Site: brandenburg
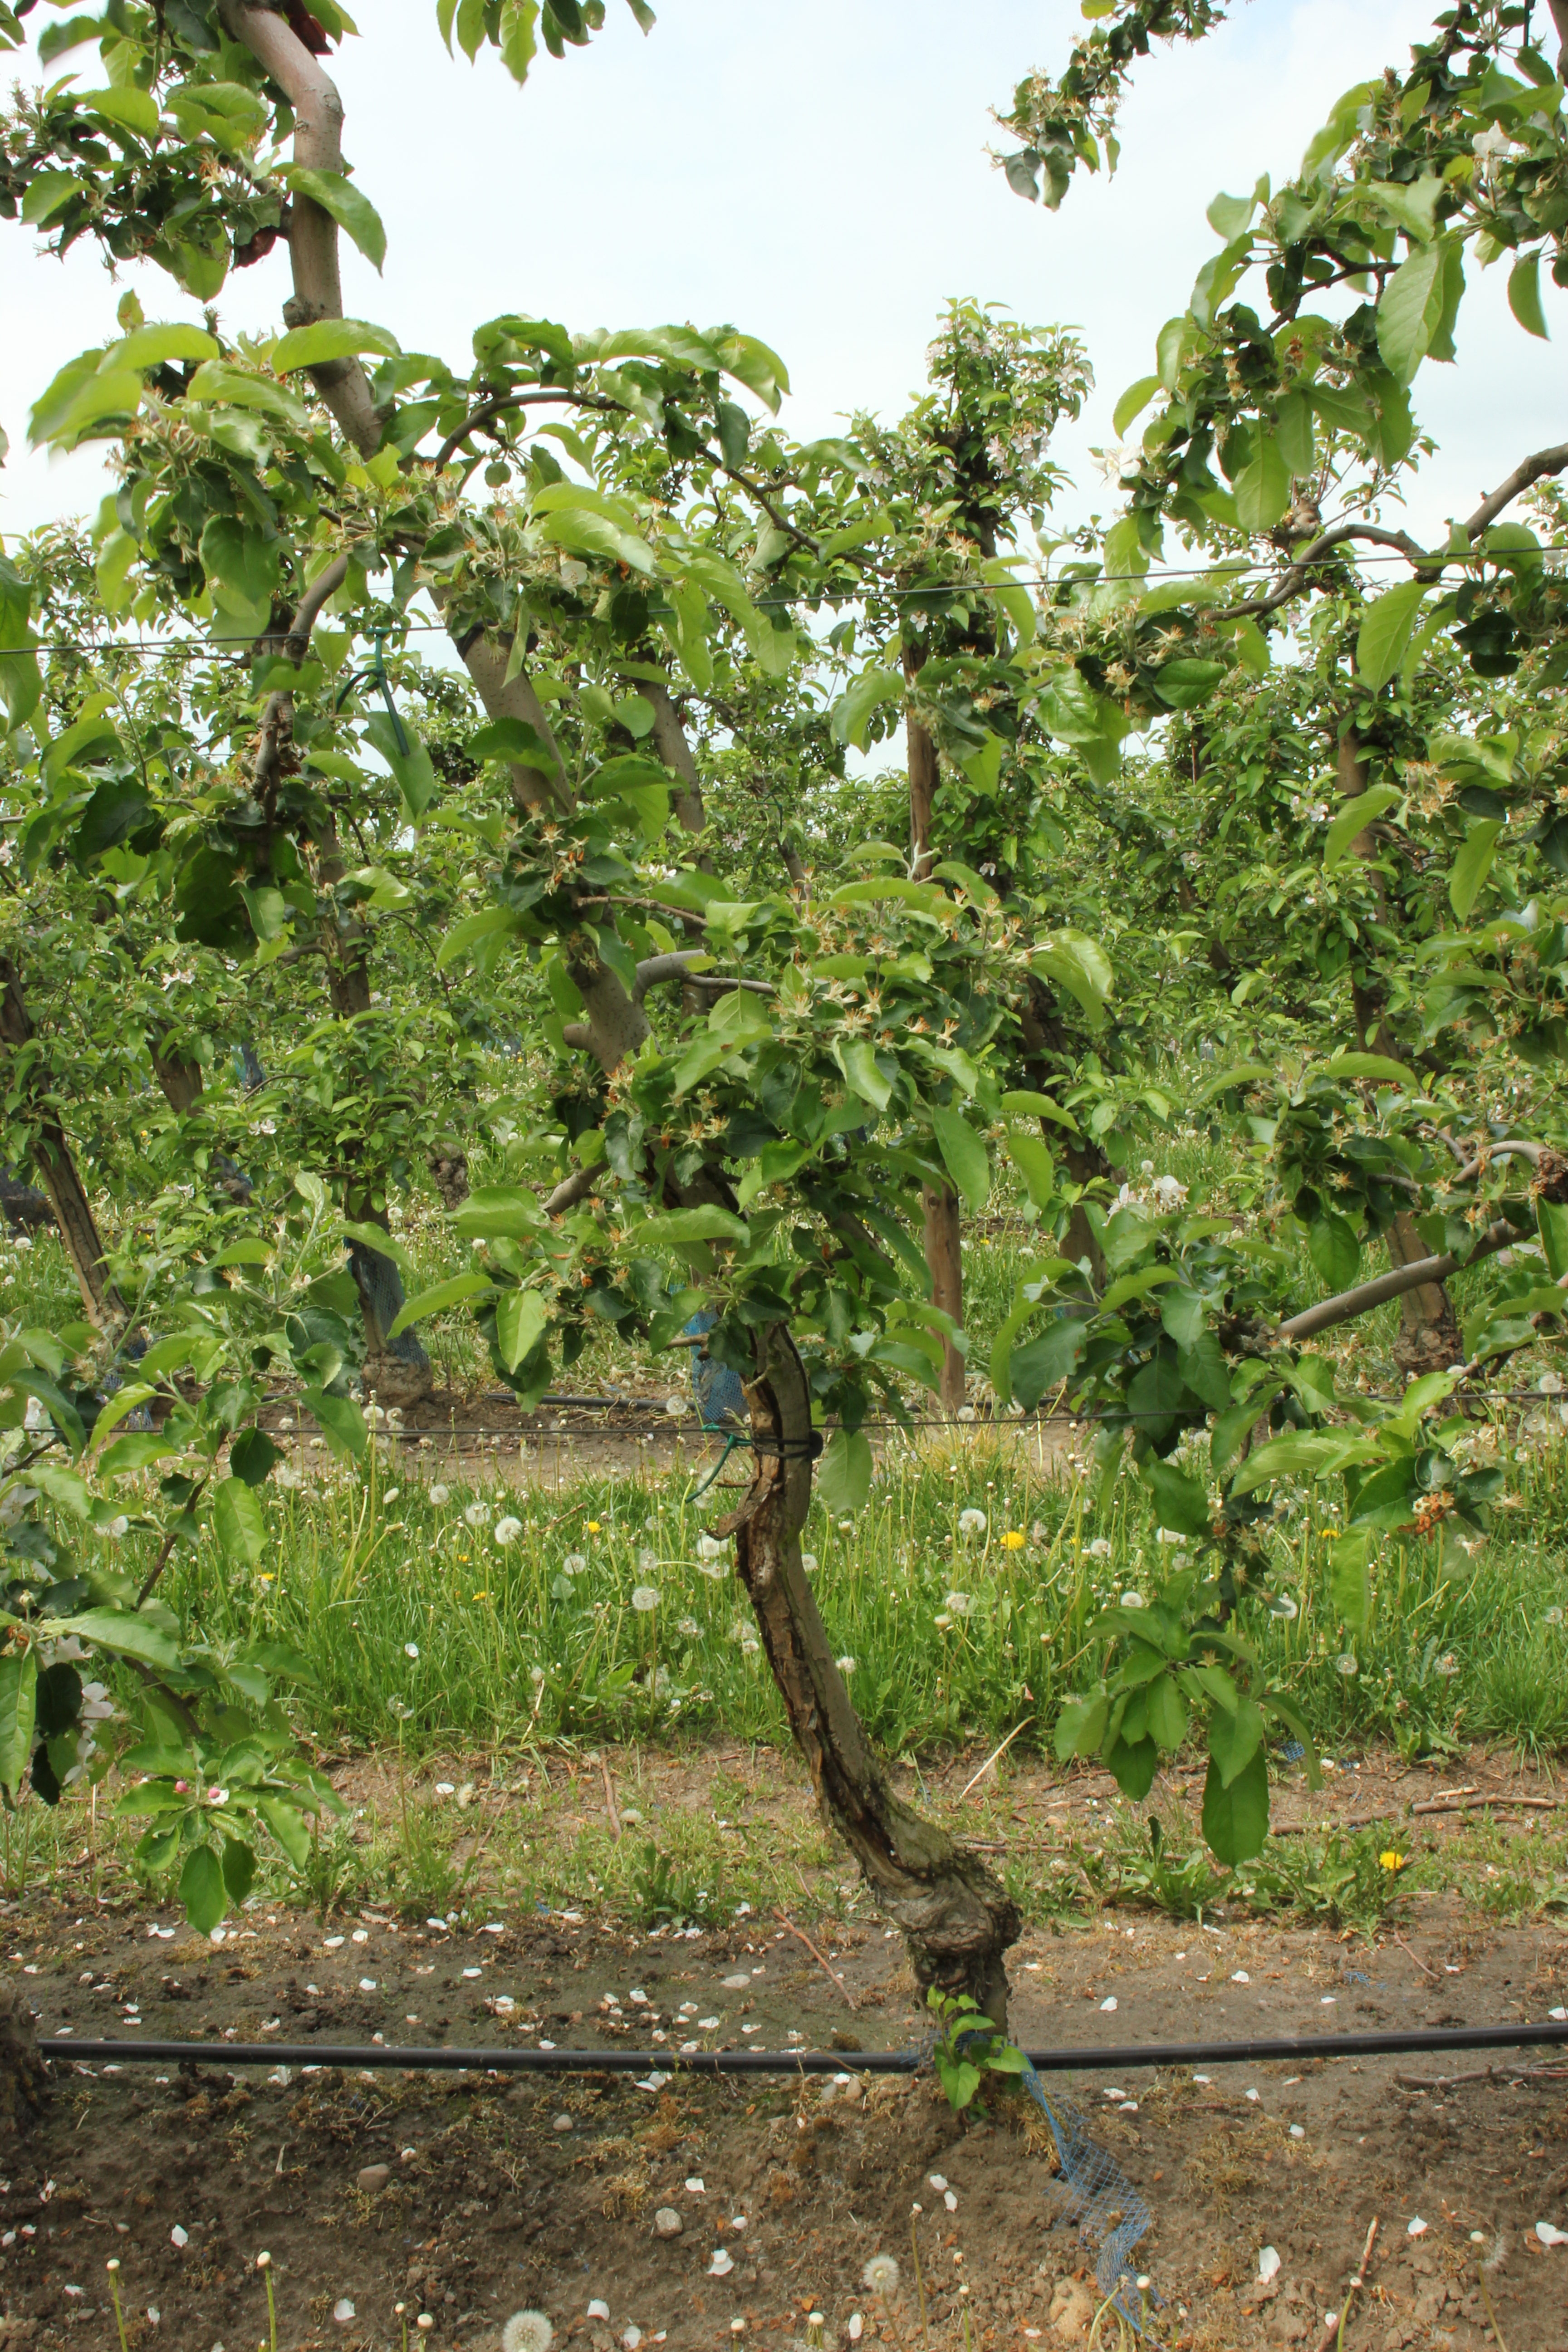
Growth stage (BBCH 67): Flowering